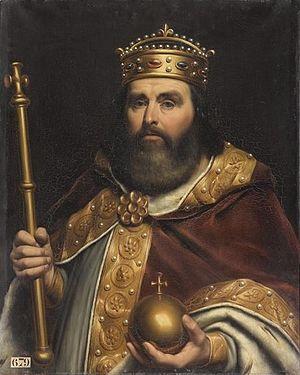
Cette page dresse une liste de personnalités nées au cours de l'année 839 :
Cette page dresse une liste de personnalités mortes au cours de l'année 888 :